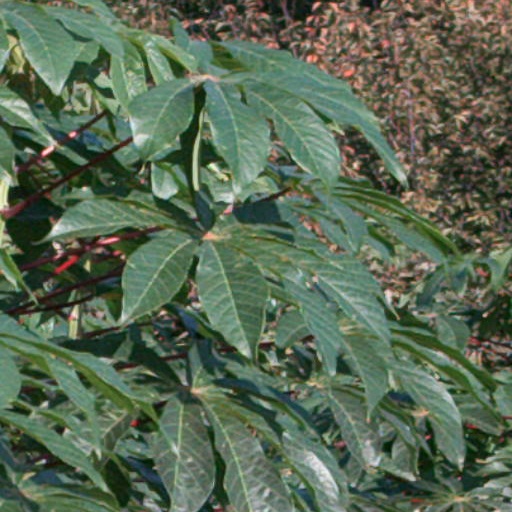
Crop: cassava